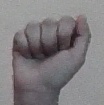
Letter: saad